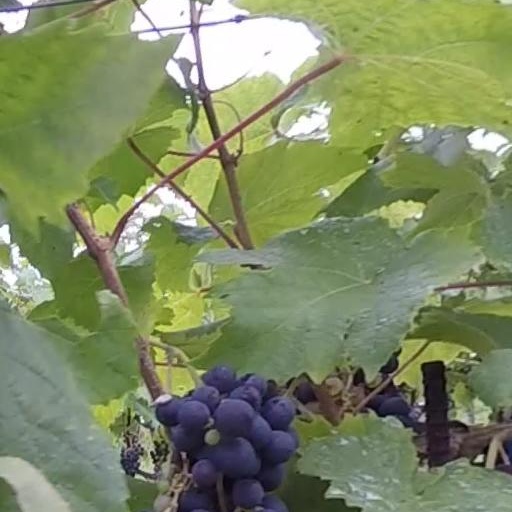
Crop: grape